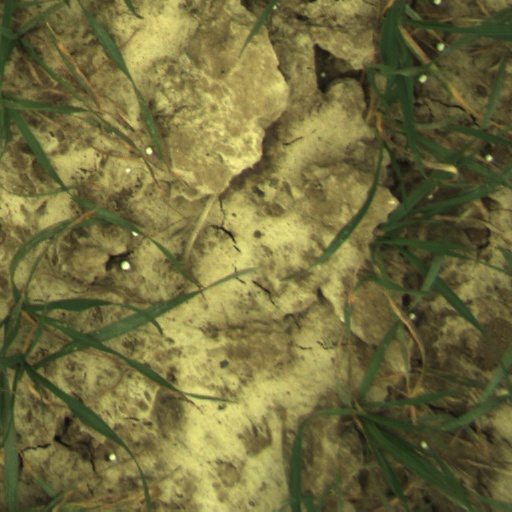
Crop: wheat